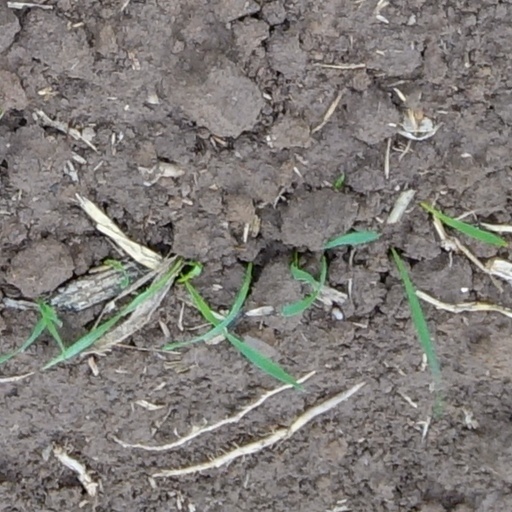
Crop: wheat